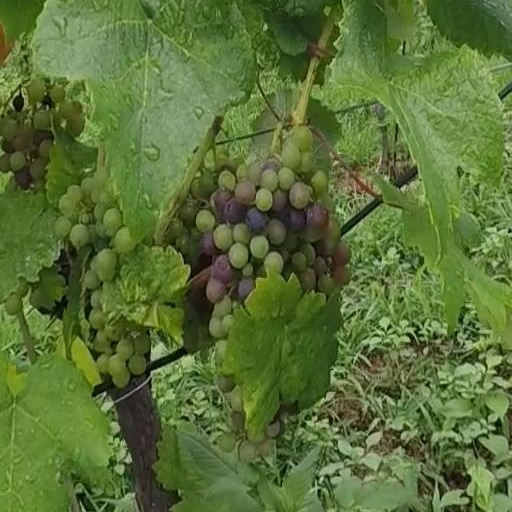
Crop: grape